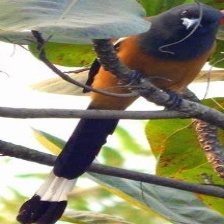
Species: RUFOUS TREPE
Scientific name: DENDROCITTA VAGABUNDA